Sabado Badoo

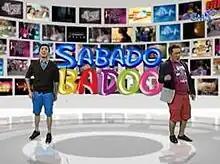
Title card

Sabado Badoo is a 2015 Philippine television comedy anthology show broadcast by GMA Network. Hosted by Betong Sumaya and Sef Cadayona, it premiered on March 14, 2015. The show concluded on July 25, 2015 with a total of 20 episodes.